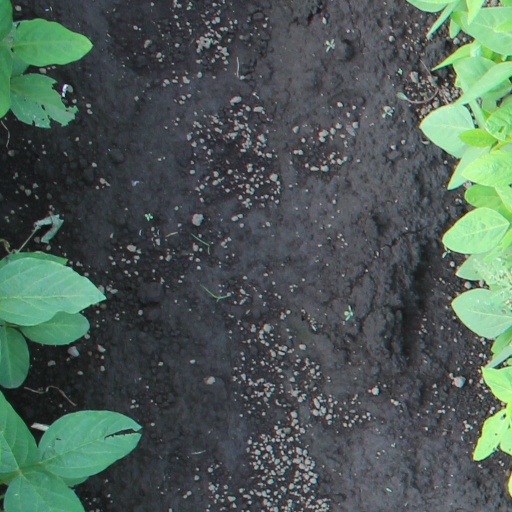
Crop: soybean